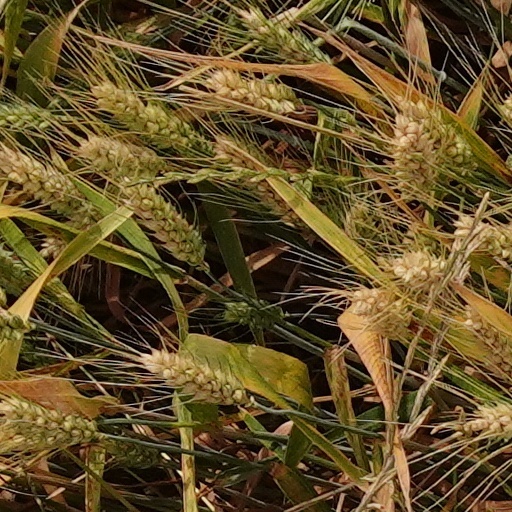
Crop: wheat